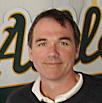
Age: 43